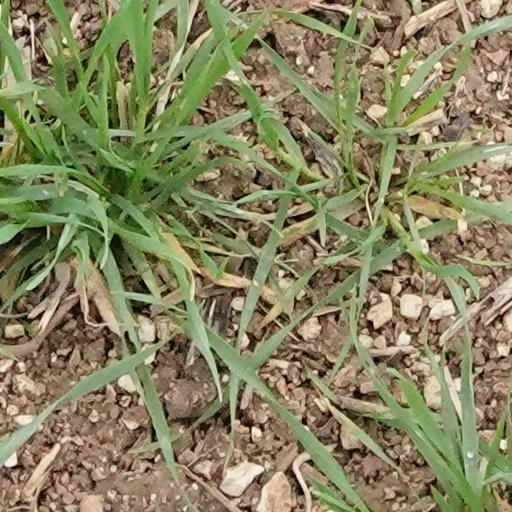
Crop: wheat